Marshall Criser

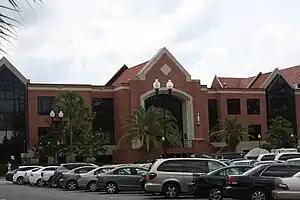
Eastern view of Marshall M. Criser Hall, principal student services building of the University of Florida.

The University of Florida named its new student administrative services building, Marshall M. Criser Hall, in honor of Criser in 1991. Criser Hall includes the Marshall Criser Student Services Center, the Office of Admissions, and the Registrar's Office. The University of Florida College of Law honored him with the endowed Marshall M. Criser Chair in Electronic Communications and Administrative Law.